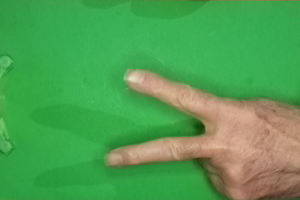
Label: scissors